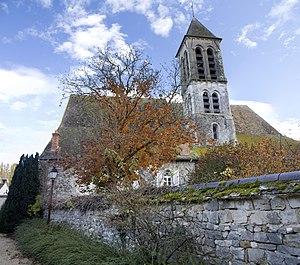
L'église et l'ancien presbytère qui y est adossé.
Cet article recense les monuments historiques de l'ouest de la Seine-et-Marne, en France.
Noisy-sur-École est une commune française d'environ 1800 habitants située dans le département de Seine-et-Marne en région Île-de-France.
Cet article recense les monuments historiques français classés en 1923.